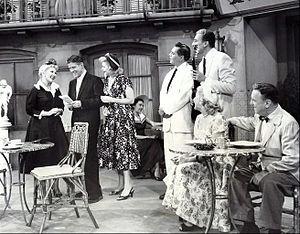
Private Secretary est une sitcom américaine diffusée du 1ᵉʳ février 1953 au 10 septembre 1957 sur CBS, en alternance avec The Jack Benny Program le dimanche à 19 h 30, heure de l'Est. La série met en vedette Ann Sothern dans le rôle de Susan Camille "Susie" MacNamara, secrétaire dévouée du séduisant agent artistique Peter Sands, interprété par Don Porter.